Eastern screech owl

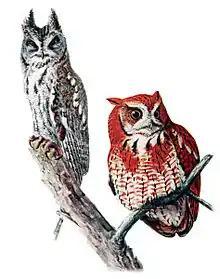
Fuertes portrait of a red and gray morph eastern screech owl

Like most predators, eastern screech owls are opportunistic hunters. Due to the ferocity and versatility of their hunting style, early authors nicknamed eastern screech owls "feathered wildcats". In terms of ecological niche, they have no easy ecological equivalent in Europe, perhaps the closest being the little owl ("Athene noctua"), the similar looking Eurasian scops owl ("Otus scops") being smaller and weaker and the long-eared owl ("Asio otus") more fully dependent on rodents. The success of eastern screech (and western screech) owls in North America may be the reason long-eared owls are much more restricted to limited northern forest habitat in North America than they are in Europe. Eastern screech owls hunt from dusk to dawn, with most hunting being done during the first four hours of darkness. A combination of sharp hearing and vision is used for prey location. These owls hunt mainly from perches, dropping down onto prey. Occasionally, they also hunt by scanning through the treetops in brief flights or hover to catch prey. This owl mainly hunts in open woodlands, along the edges of open fields or wetlands, or makes short forays into open fields. When prey is spotted, the owl dives quickly and seizes it in its talons. Small prey usually is swallowed whole on the spot, while larger prey is carried in the bill to a perch and then torn into pieces. An eastern screech owl tends to frequent areas in its home range where it hunted successfully on previous nights. The eastern screech owl's sense of hearing is so acute, it can even locate mammals under heavy vegetation or snow. The bird's ears (as opposed to its ear tufts) are placed asymmetrically on its head, enabling it to use the differences between each ear's perception of sound to home in on prey. Additionally, the feathers the eastern screech owl uses to fly are serrated at their tips. This muffles the noise the bird makes when it flaps its wings, enabling it to sneak up on prey quietly. Both the specialized ear placement and wing feathers are a feature shared by most living owl species to aid them in hunting in darkness.